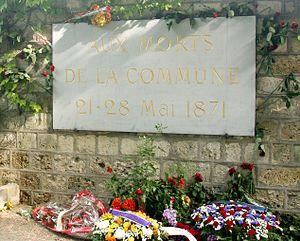
Le mur des Fédérés est une partie de l'enceinte du cimetière du Père-Lachaise, à Paris, devant laquelle 147 fédérés, combattants de la Commune, ont été fusillés par l'armée versaillaise à la fin de la Semaine sanglante, en mai 1871, et jetés dans une fosse commune ouverte au pied du mur. Depuis lors, il symbolise la lutte pour la liberté, la nation et les idéaux des communards.
Cet article recense les monuments historiques du 20ᵉ arrondissement de Paris, en France.
Cet article recense les monuments aux morts de France classés ou inscrits aux monuments historiques.